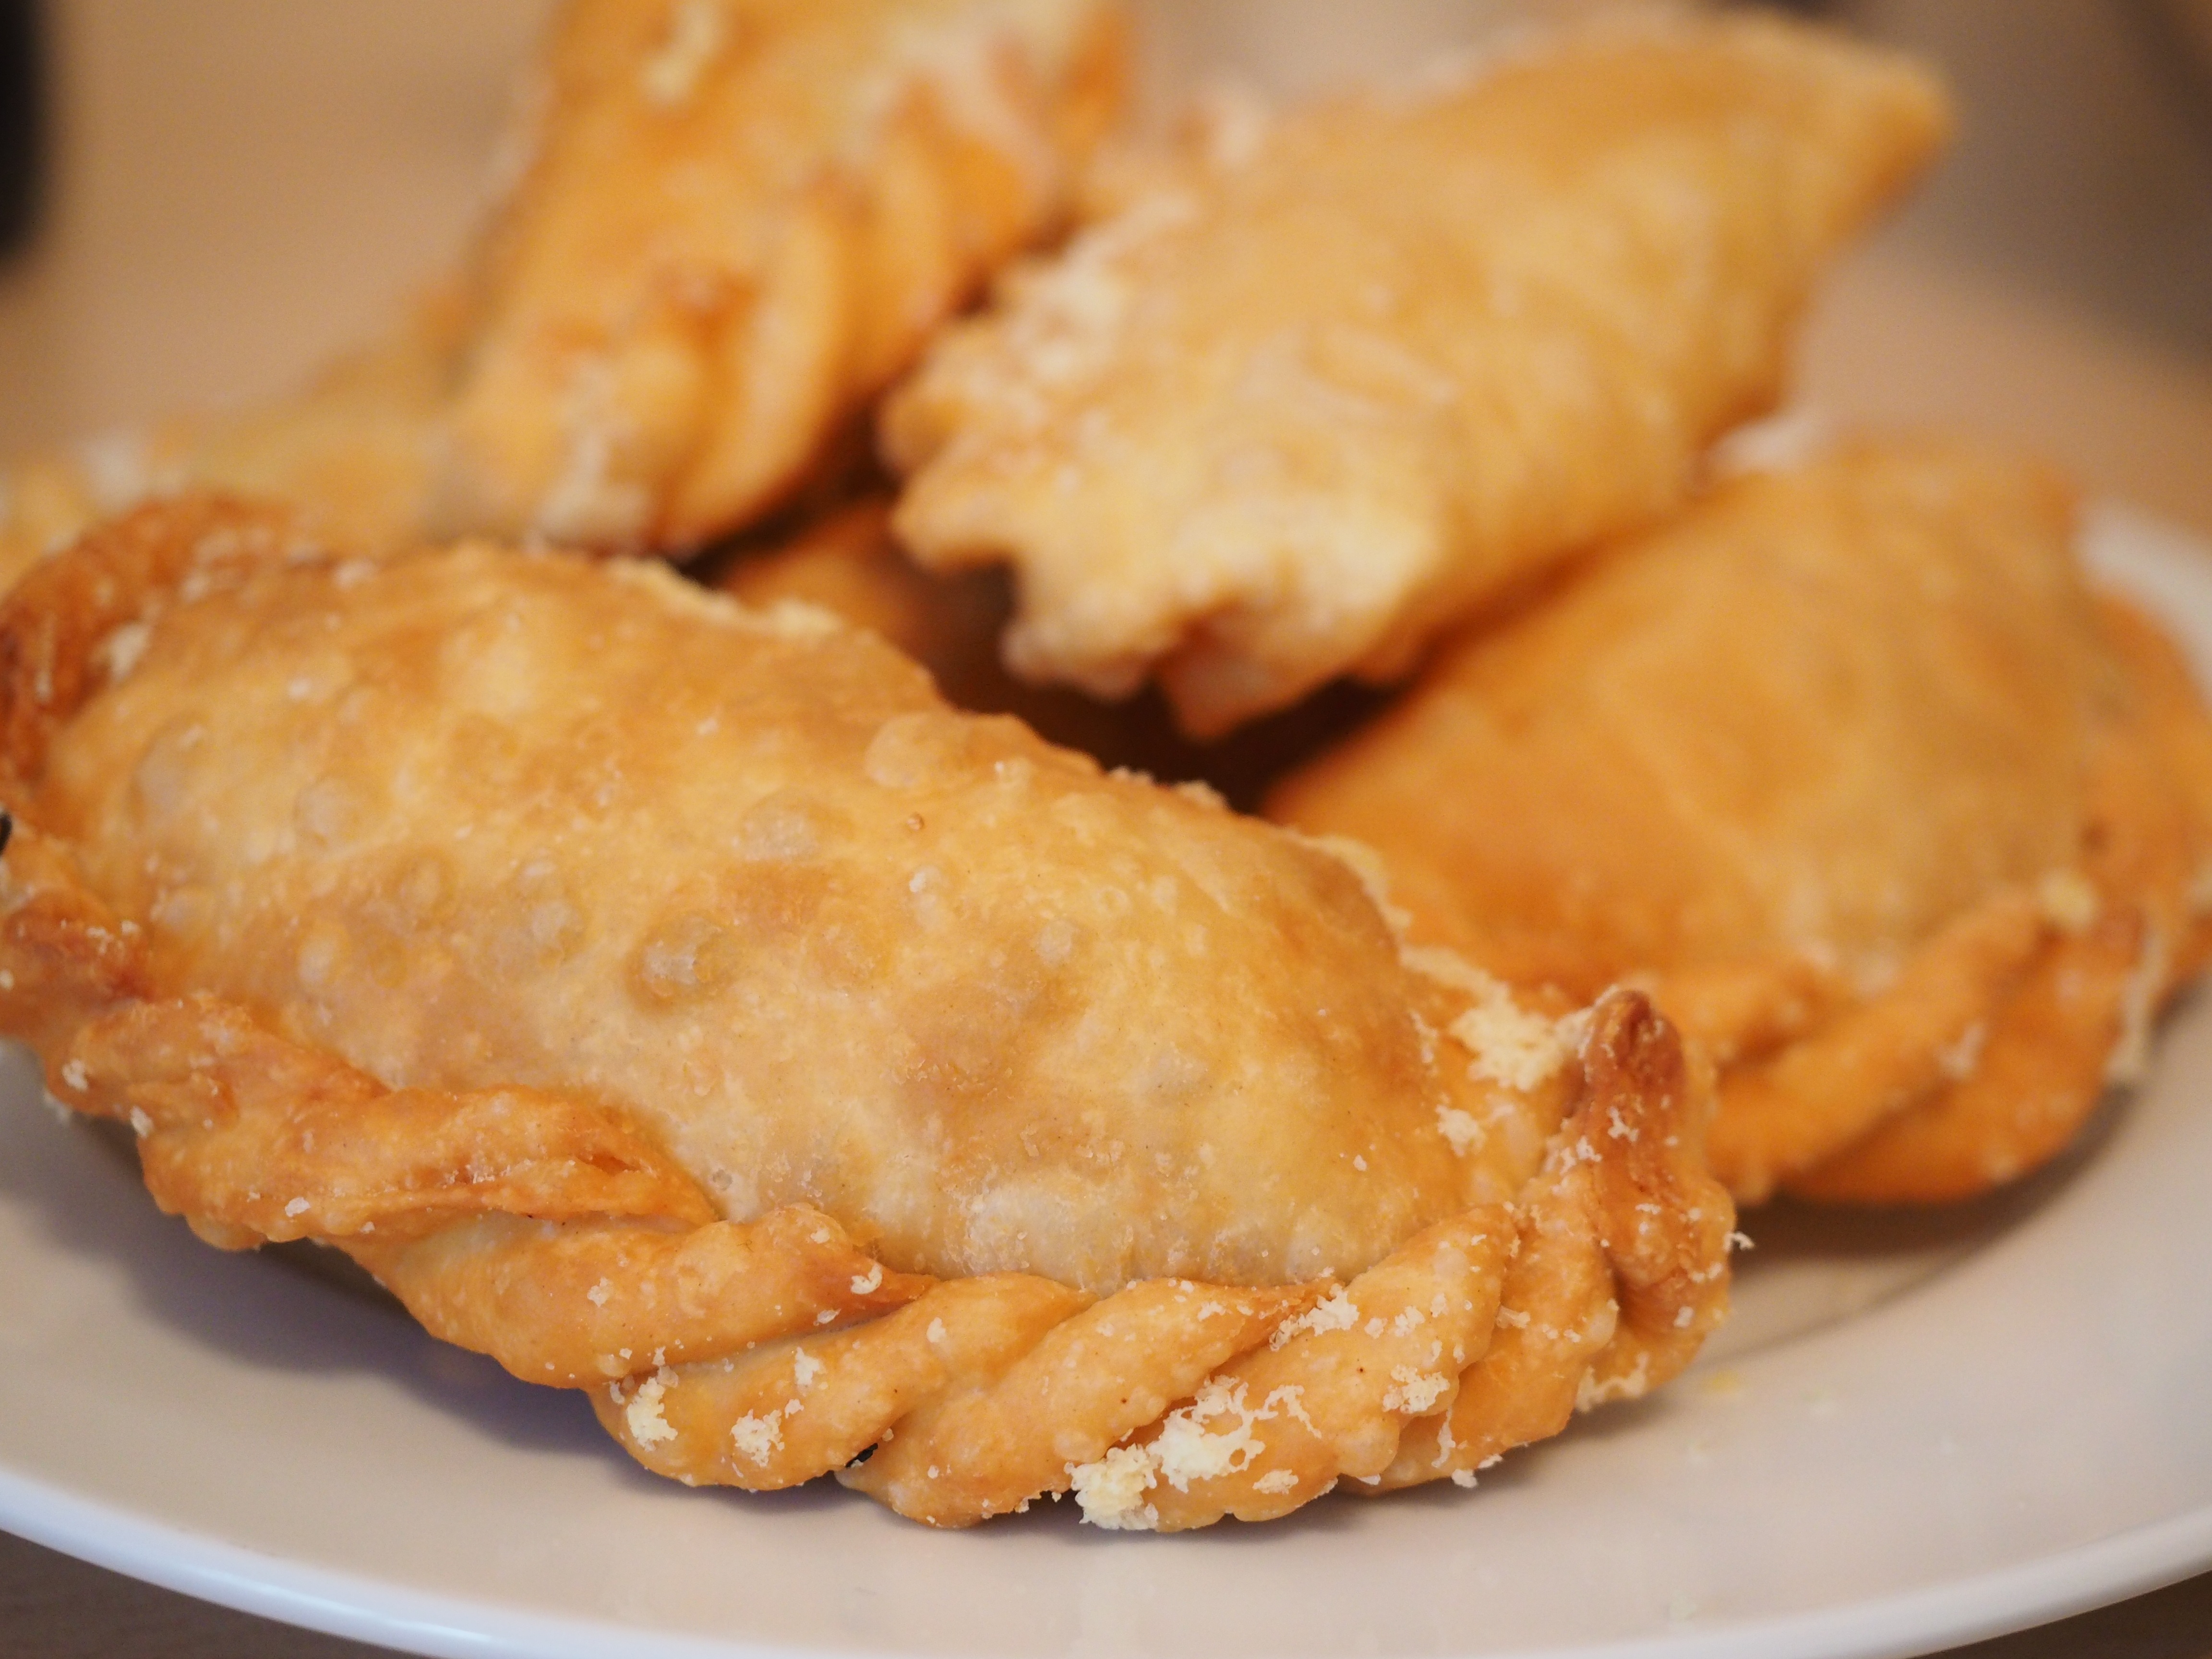
dish, meal, food, produce, fish, breakfast, dessert, eat, deep fried, meat, lunch, cuisine, delicious, cook, batter, main course, hearty, dumplings, court, filled, baked goods, fish and chips, empanadas, snack food, fried food, chicken fingers, intracorneal, curry puff